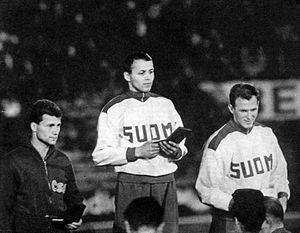
Kauko Kalervo Nyström est un athlète finlandais spécialiste du saut à la perche.
Rudolf Tomášek est un athlète tchèque, qui a concouru pour la Tchécoslovaquie, spécialiste du saut à la perche. Affilié au RH Praha, il mesurait 1,77 m pour 72 kg.